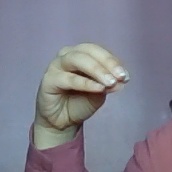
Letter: ha